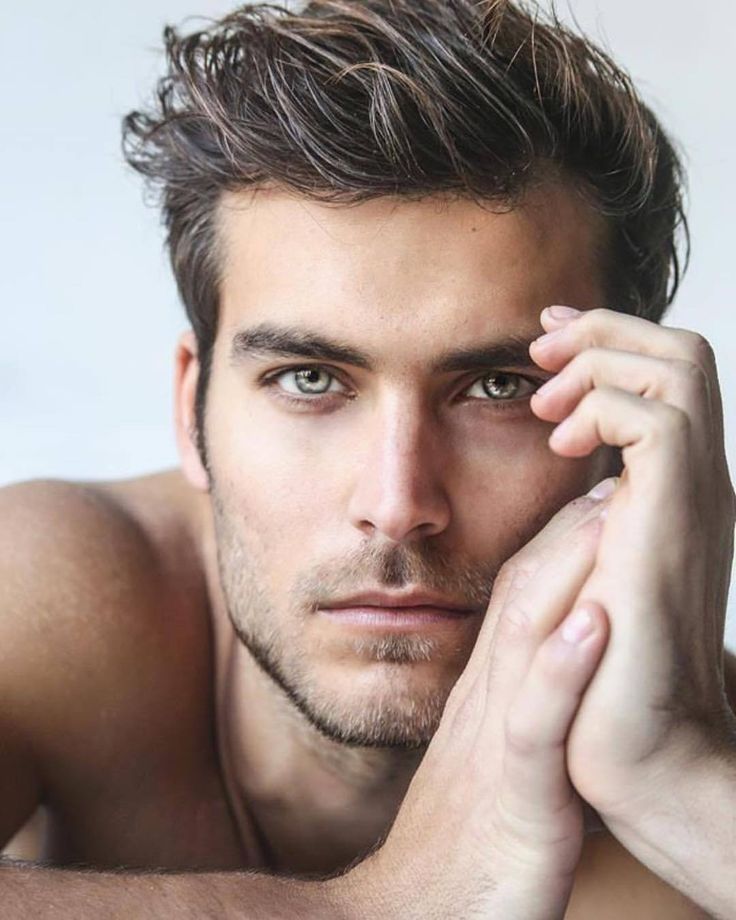
Label: Colored